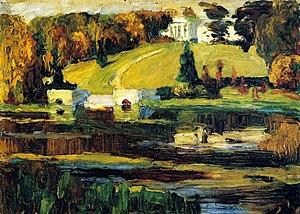
Vassily Kandinsky, né à Moscou le 22 novembre 1866 et mort à Neuilly-sur-Seine, le 13 décembre 1944, est un peintre russe, naturalisé allemand puis français.